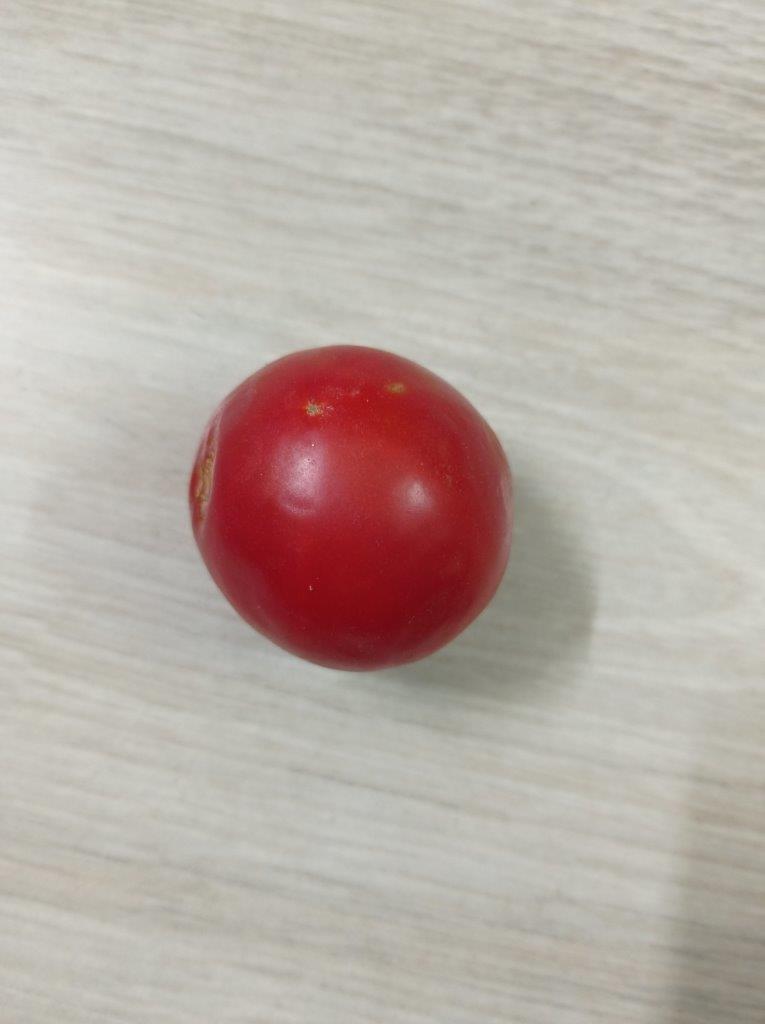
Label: Fresh